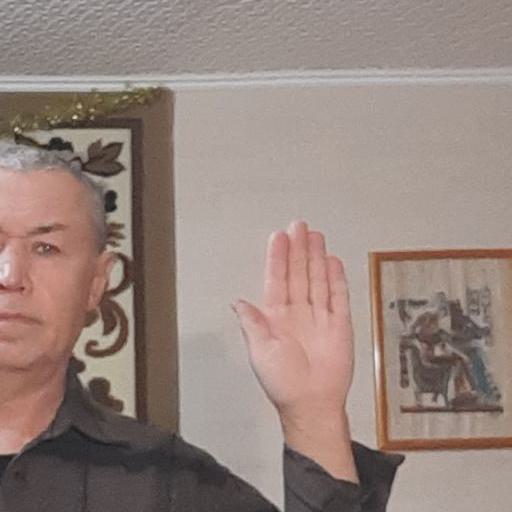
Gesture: stop